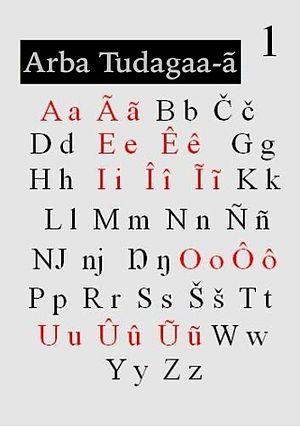
Le tedaga est une langue parlée par les Tedas, des Toubous vivant au Tchad, au Niger, au Nigeria et en Libye. Il serait parlé par environ 42 500 locuteurs.